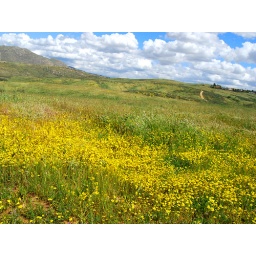
Blue skies, white clouds, yellow wildflowers and green grasses Must be spring in Riverside Ca